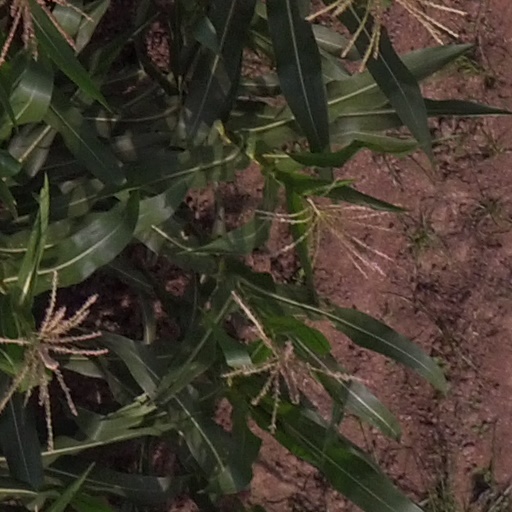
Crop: maize; corn